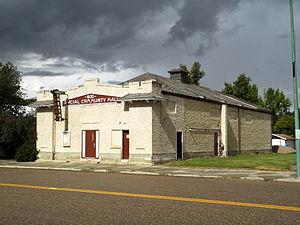
Cet article recense les lieux patrimoniaux de la Saskatchewan inscrits au répertoire des lieux patrimoniaux du Canada, qu'ils soient de niveau provincial, fédéral ou municipal.